Downtown Ossining Historic District

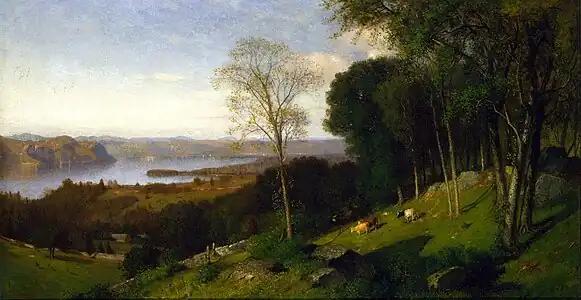
A painting in which wooded land at the right yields to a cleared drop in the center and left with a view of a wide river and hills beyond

The river shoreline became the hub of early development. Produce from farms inland was brought there to be shipped to New York City via what is now Main Street, which connected to the Albany Post Road, now US 9. To open the port to even more farmers, the Croton Turnpike (now NY 133) was built early in the 19th century.